Toto Forever

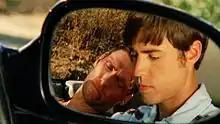
Scene from Toto Forever with Kylan James and Kjord Davis.

"Toto Forever"'s director, Roberto F. Canuto, shot the film as a graduation project at the New York Film Academy (NYFA) in Hollywood, but he finished the post-production work after graduation, including adding music by Andrea Centazzo. The film was the first collaboration between the director and the composer, one which was repeated in their next films together - Desire Street and . Due to limitations in the production process, various scenes in the script were shortened. Of the film's length, the director commented: "Of course, the whole story need to be tell with more depth and time (sic), but we reserve the full development of the plot for the feature script. Here we concentrate on feelings and emotion. For that reason I wanted to develop a plot that displayed a wide range of emotions in a short period of time." Regarding this, the critic Michael D. Klemm notes: "A short film can be like a sketch for a painting and this one begins, appropriately, with rough drawings of the two leads. The emphasis here, undoubtedly, is what the young postman would remember from his abrupt adventure.